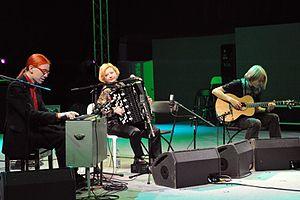
Maria Kalaniemi est une accordéoniste finlandaise.